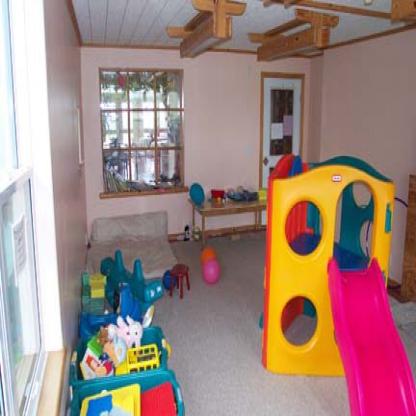
Scene: Indoor